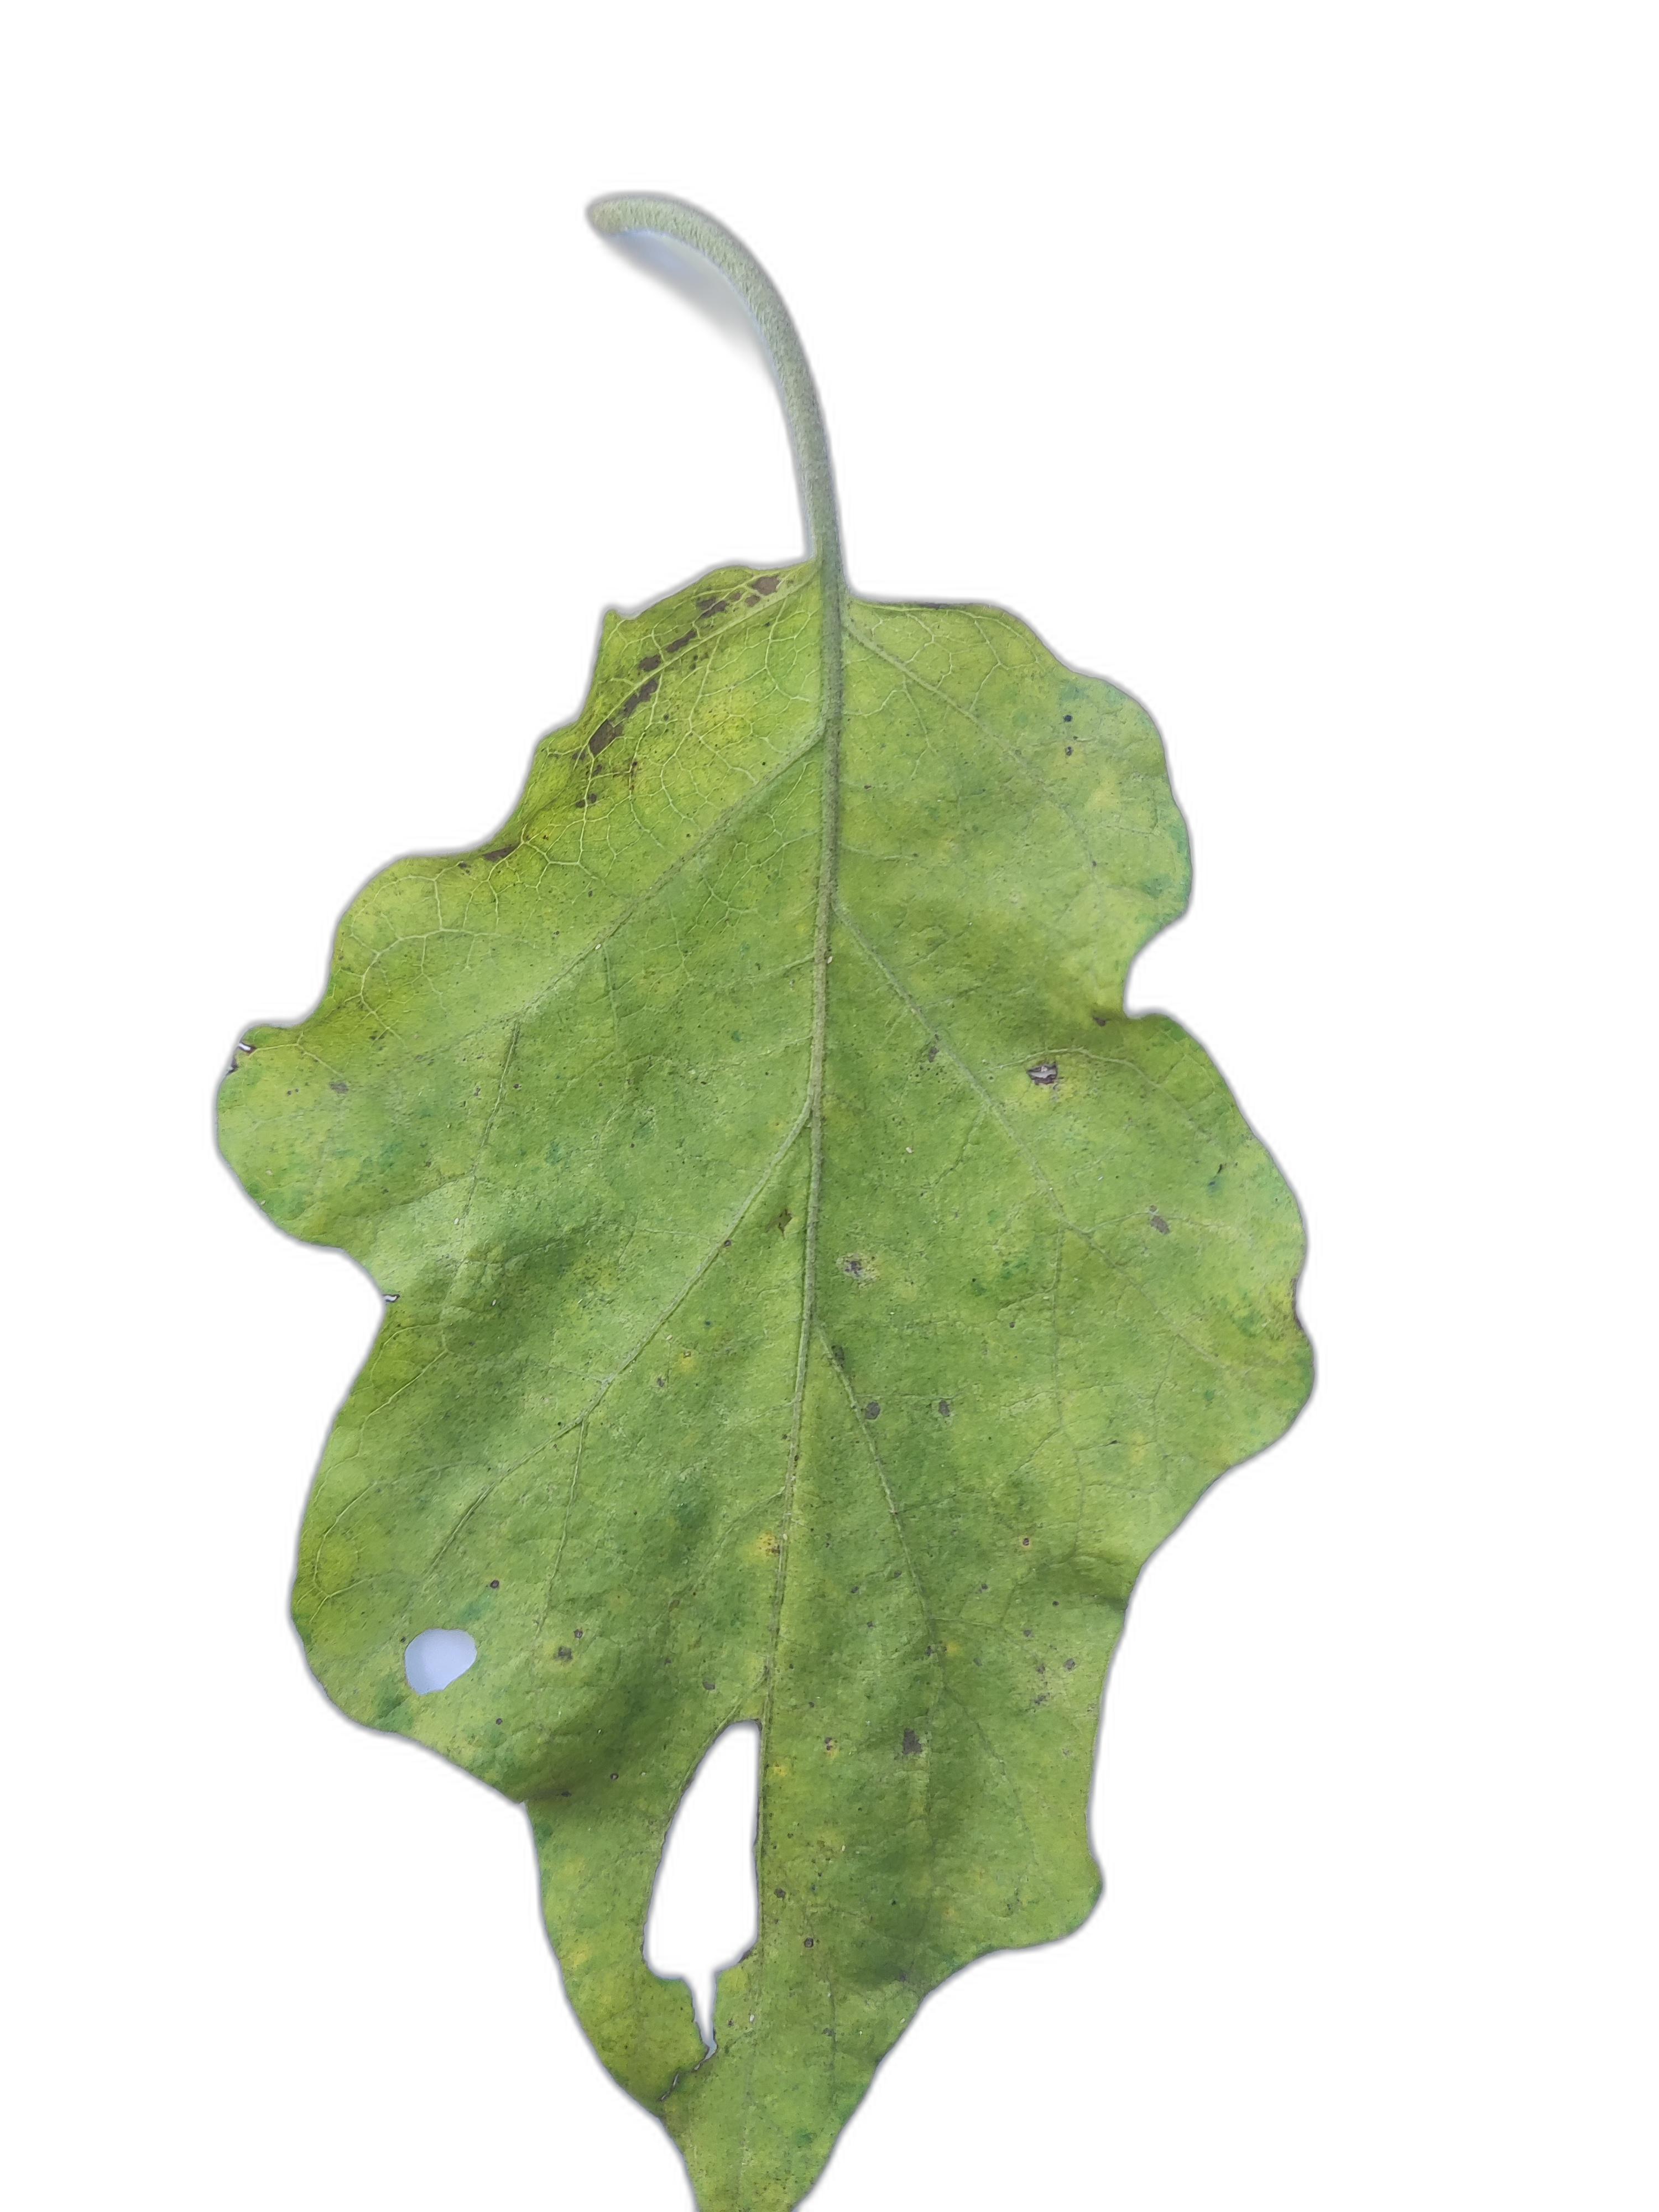
Label: Insect Pest Disease